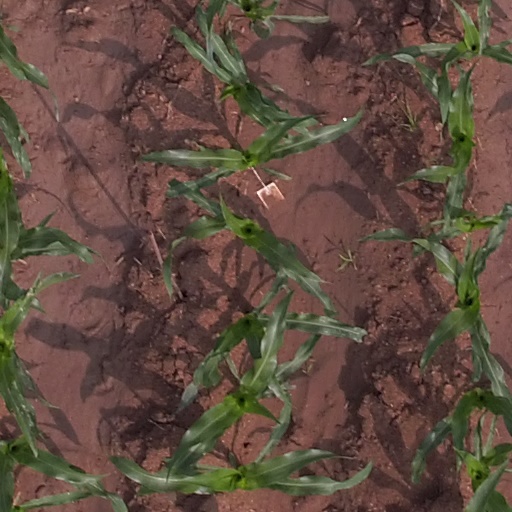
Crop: maize; corn